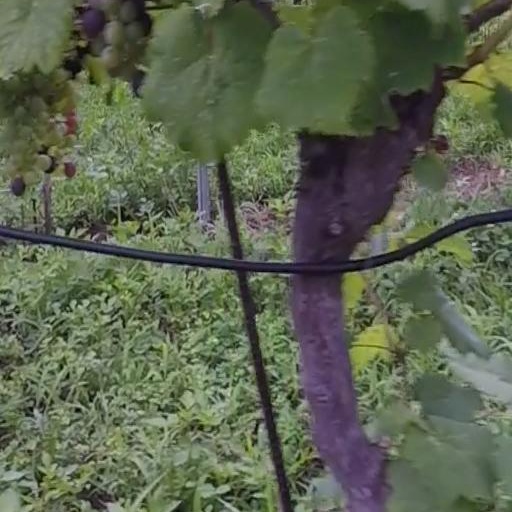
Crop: grape